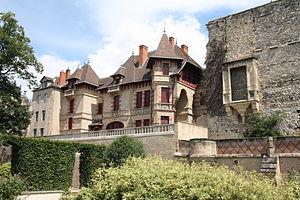
Moulins, France. Maison Mantin, façade arrière. This file was uploaded with Commonist.
René Moreau, né le 29 avril 1858 à Moulins et mort le 18 septembre 1924 dans la même ville, est un architecte français, actif surtout dans le département de l'Allier et les départements voisins.